W. E. B. Du Bois

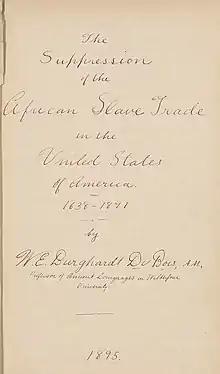
The title page of Du Bois's Harvard dissertation, "Suppression of the African Slave Trade in the United States of America: 1638–1871"

Relying on this money donated by neighbors, Du Bois attended Fisk University, a historically black college in Nashville, Tennessee, from 1885 to 1888. Like other Fisk students who relied on summer and intermittent teaching to support their university studies, Du Bois taught school during the summer of 1886 after his sophomore year. His travel to and residency in the South was Du Bois's first experience with Southern racism, which at the time encompassed Jim Crow laws, bigotry, suppression of black voting, and lynchings; the lattermost reached a peak in the next decade.